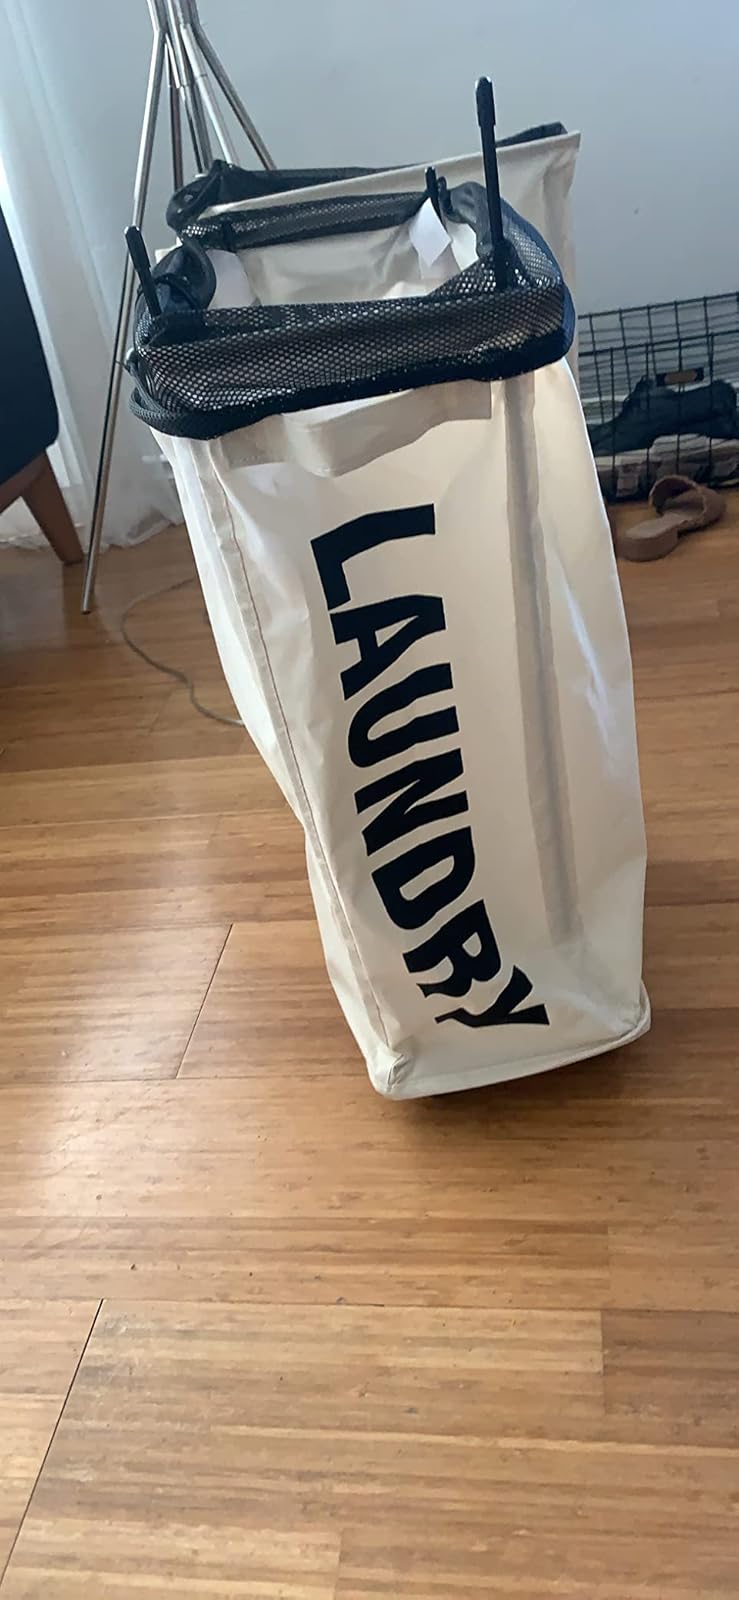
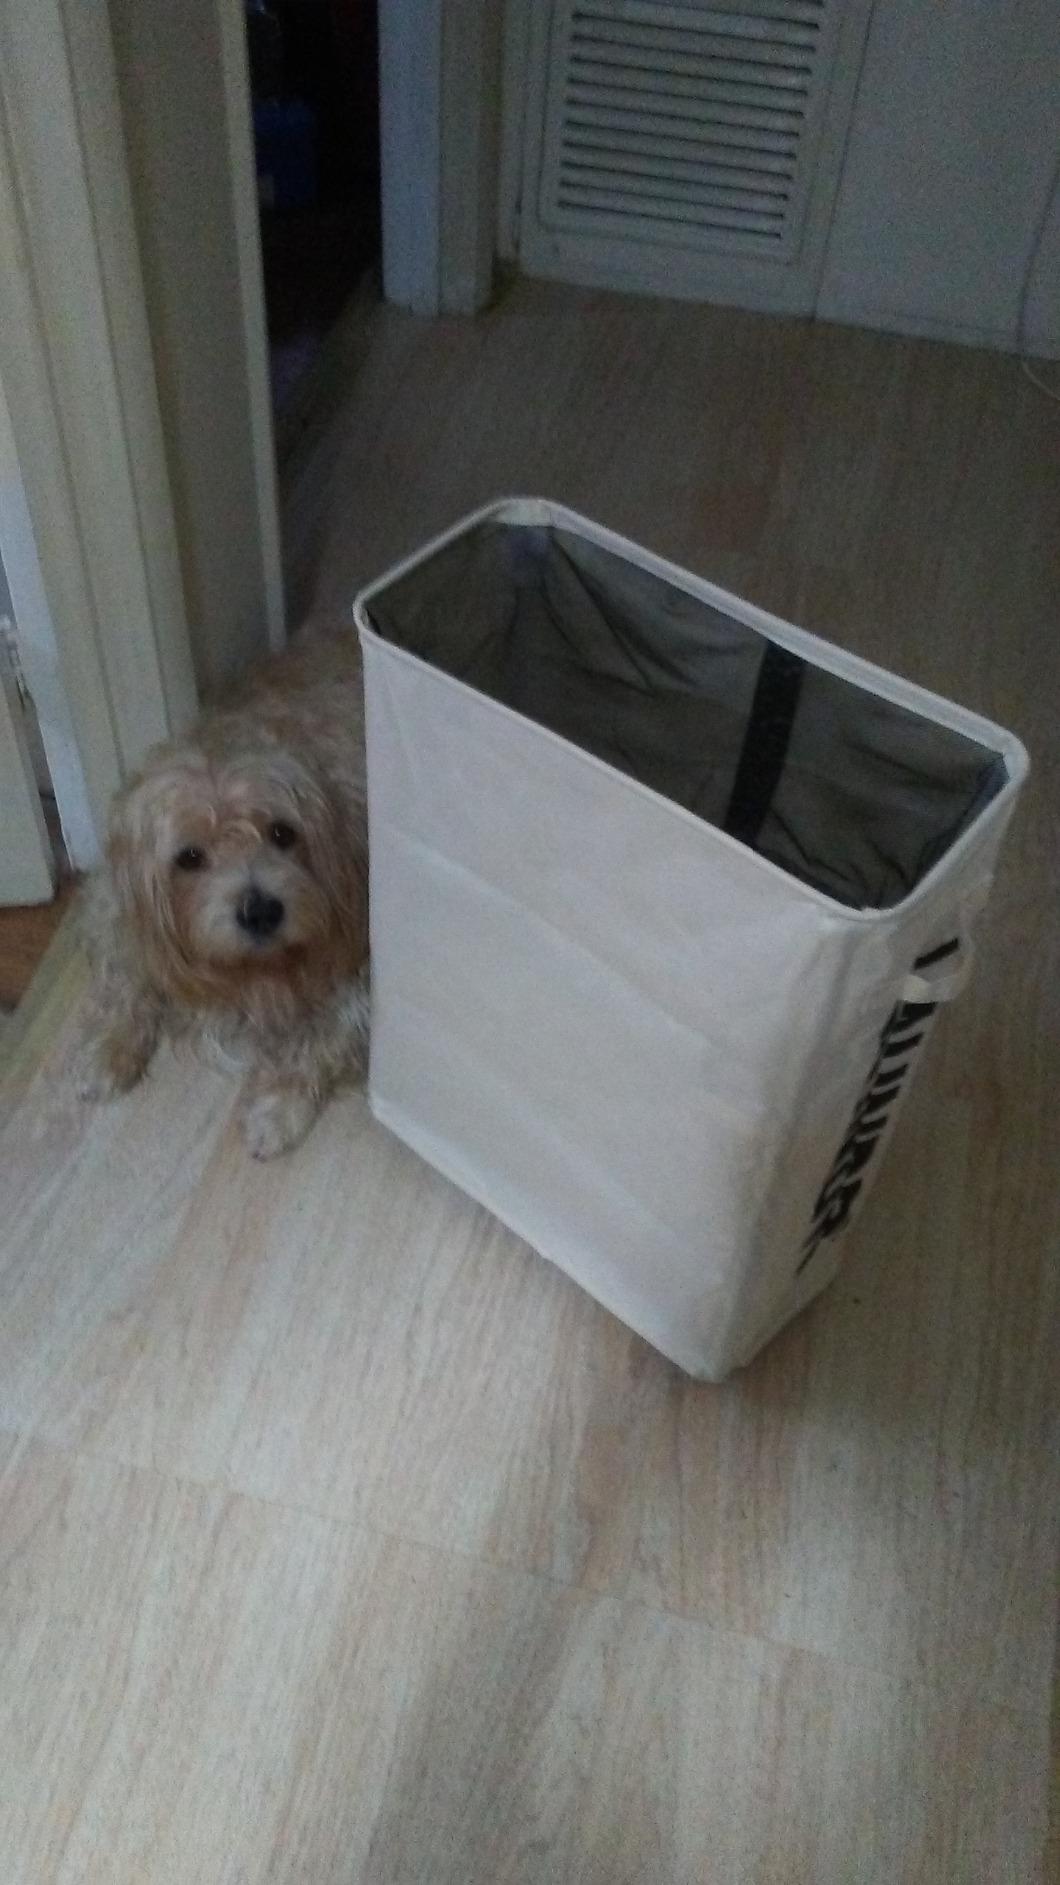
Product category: items_hamper
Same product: yes